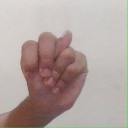
अक्षर: न